2022 World Series of Poker

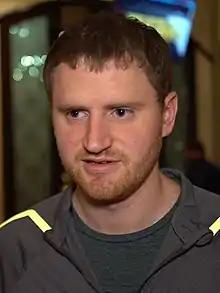
David Peters won his fourth bracelet in Event #2

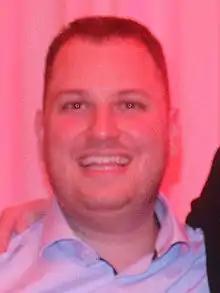
Scott Seiver won his fourth bracelet in Event #3

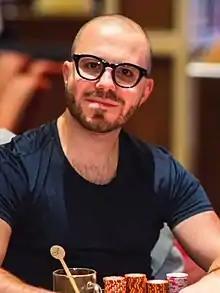
Dan Smith won his first bracelet in Event #6

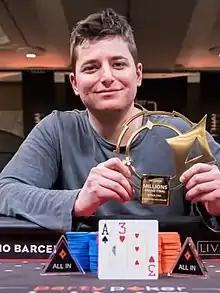
Jake Schindler won his first bracelet in Event #12

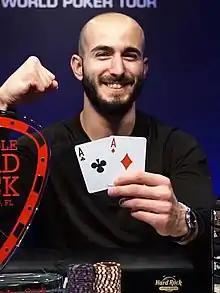
Brian Altman won his first bracelet in Online Event #3

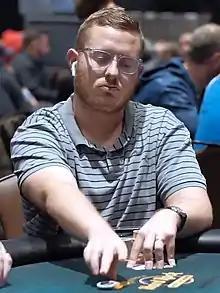
Brian Hastings won his sixth bracelet in Event #31

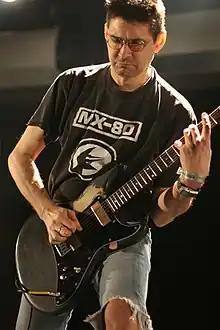
Steve Albini won his second bracelet in Event #32

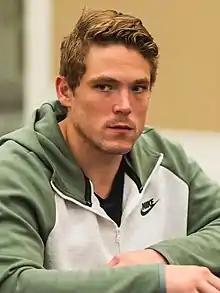
Alex Foxen won his first bracelet in Event #50

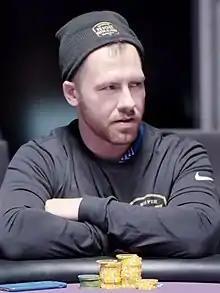
Daniel Cates won his second bracelet in Event #56

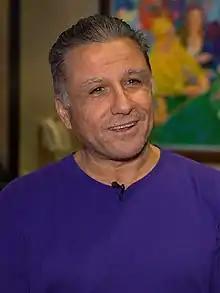
Eli Elezra won his fifth bracelet in Event #63

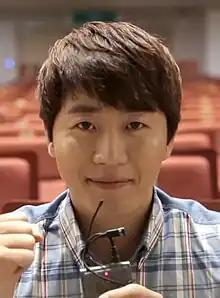
Hong Jin-ho won his first bracelet in Event #76

"Final standings as of July 19 (note: does not include events from the 2022 WSOP Online series or the 2022 WSOP Europe series):"